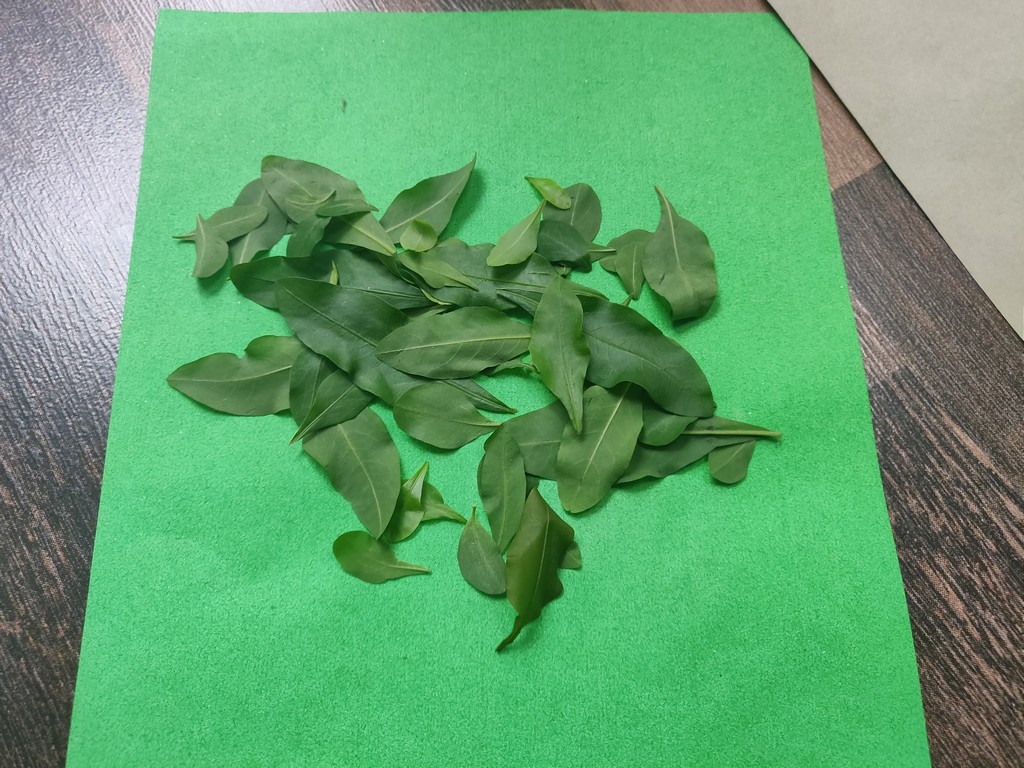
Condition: Healthy
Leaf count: multiple
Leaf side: unknown